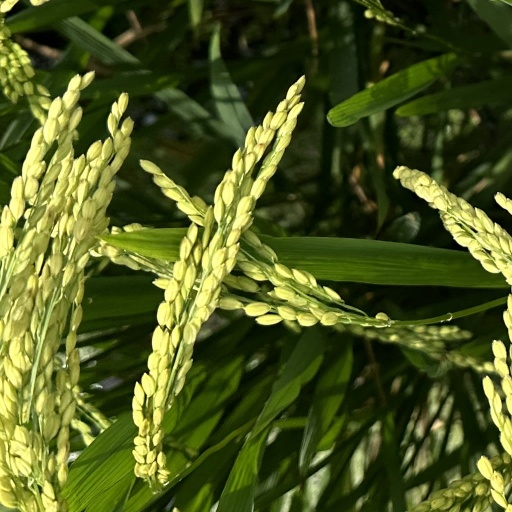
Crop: rice